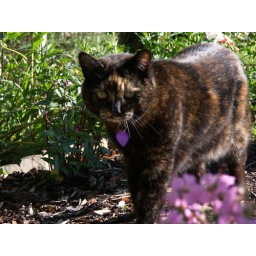
Tayeba the cat in the garden at home